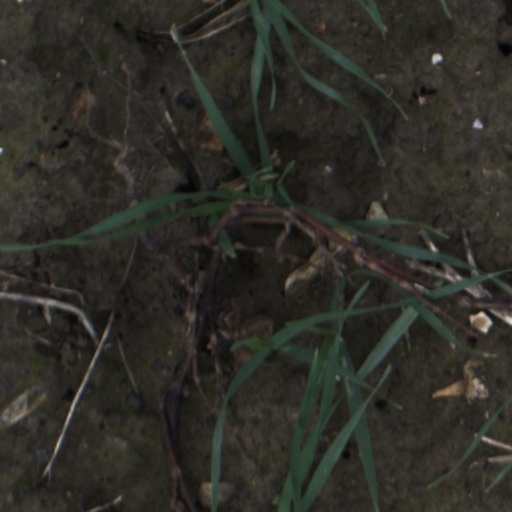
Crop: wheat